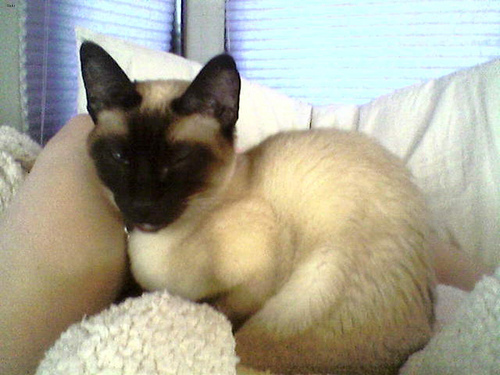
Animal: cat
Breed: siamese